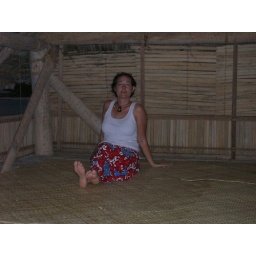
Julie in the tree house posing for a picture.